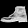
Label: Ankle boot